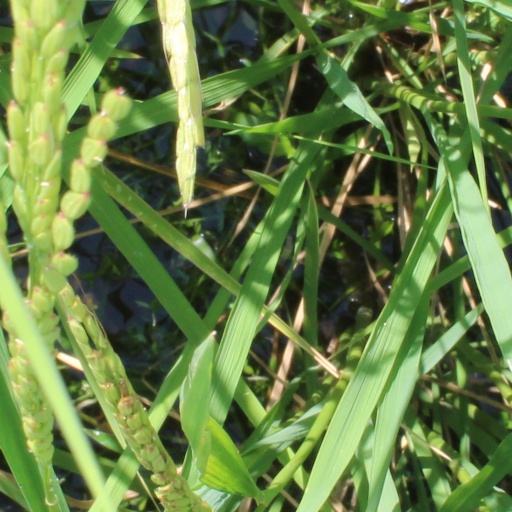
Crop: rice